USS Naifeh

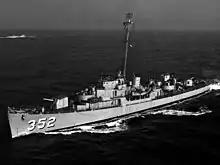
"Naifeh" in 1956.

In early March 1956, the ship sailed for her fourth WestPac deployment. Based at Guam, the ship acted as a search and rescue ready duty ship and participated in five surveillance patrols of the Northern Marianas, Bonin, and Caroline Islands before returning to Long Beach on 24 August. The remainder of 1956 and early 1957 were occupied with training operations off the California coast.